Troodos Station

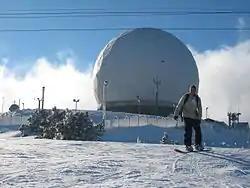

Troodos Station, formerly Royal Air Force Troodos, is a retained British Strategic Command site in the Republic of Cyprus.